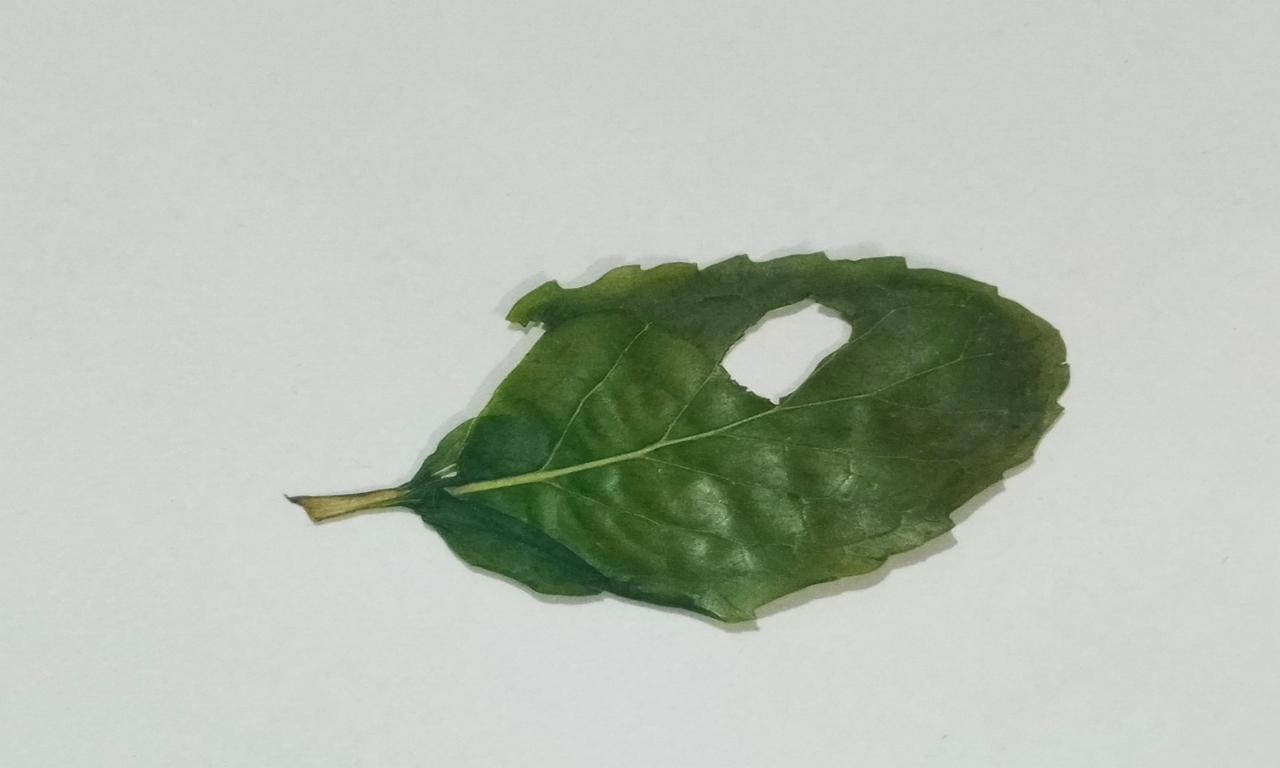
Label: Dried